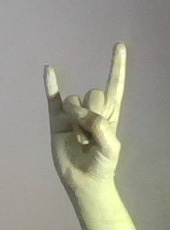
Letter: la